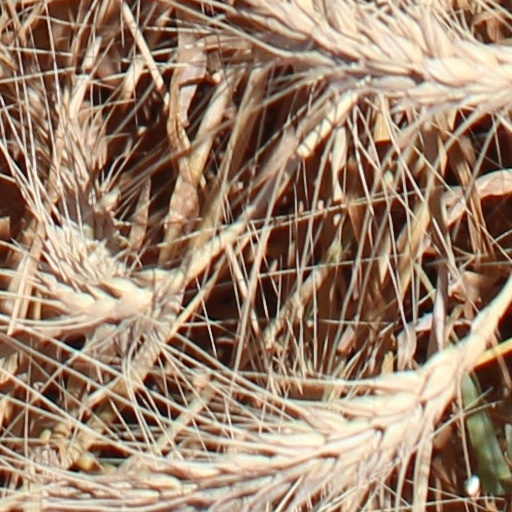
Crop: wheat